2023–24 RIT Tigers men's ice hockey season

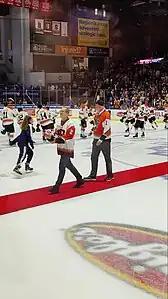
Author and internet personality Hank Green was a special guest for the 2023 Homecoming Game, participating in the ceremonial puck drop with RIT president David Munson

After that inauspicious start, the team hosted Notre Dame at the Blue Cross Arena for their homecoming game. In front of a sellout crowd of over 10,000, RIT played a staunch defensive game and shutout the Irish. While the team couldn't help itself and took 27 minutes in penalties, they were able to hold off a lackluster power play and earn a very important win for the team's postseason hopes. Tommy Scarfone was the hero of the match, stopping all 36 shots that were sent his way. After their first win, the team began its conference schedule early and quickly jumped to the top of the Atlantic Hockey standings. Scarfone continued to play well in goal and was named the national goaltender of the month for October by the Hockey Commissioners Association. He was not the only reason for the Tigers' success, however, as the team had raised its already potent offense to another level. While several of last year's point leaders got back into the swing of things swiftly, the team received a boots from the return of Elijah Gonsalves after he was forced to sit out two weeks with a lower body injury. The team was also beginning to see two of its new arrivals contribute offensively with Matthew Wilde and Tyler Fukakusa getting up to speed by Thanksgiving.